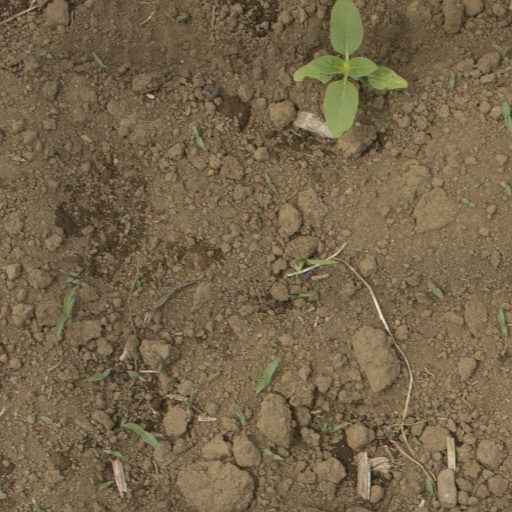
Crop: Jerusalem artichoke